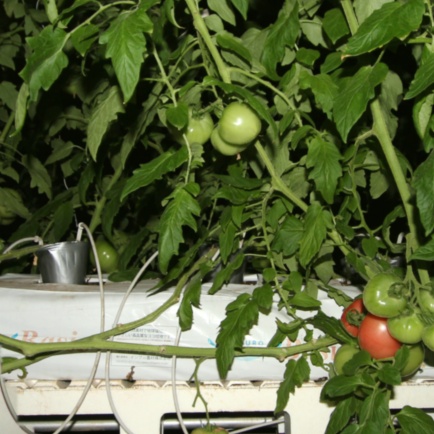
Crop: tomato